History of Al Ahly SC

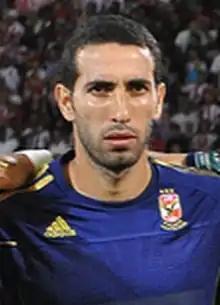
Mohamed Aboutrika, one of the club legends.

Zamalek remained ahead of Al Ahly by six points in the 1981–82 Egyptian Premier League season. In this season the winner of the game received two points and not three. Last matches in the competition witnessed bad performance by Zamalek until Al Ahly managed to win the championship after a goalless draw against Zamalek in the last round. Al Ahly won the championship in the end by three points ahead of Zamalek.